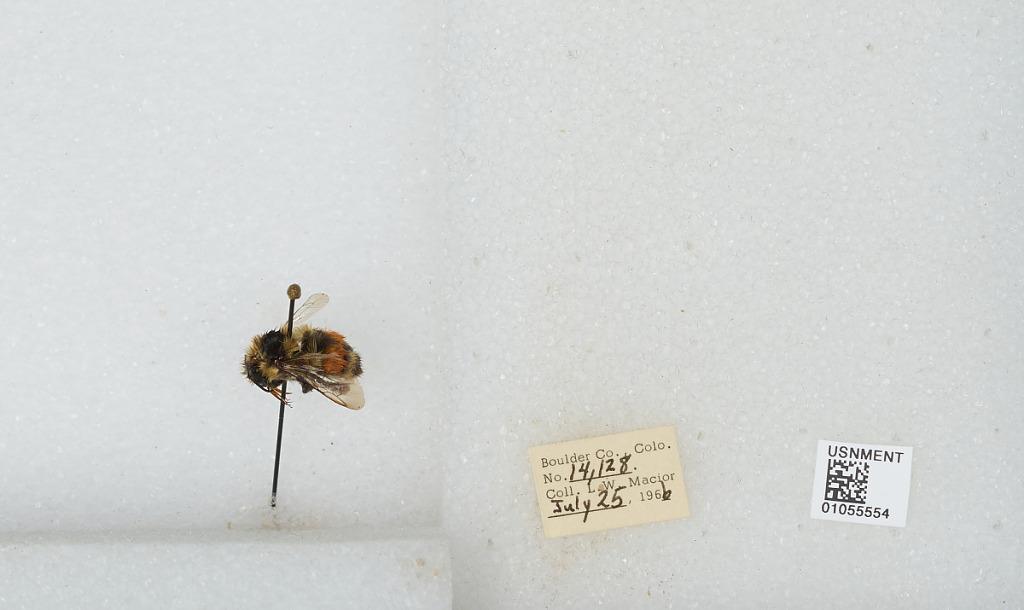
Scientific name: Bombus (Pyrobombus) bifarius Cresson
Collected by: L. Macior
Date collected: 1966-7-25
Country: United States
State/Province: Colorado
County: Boulder
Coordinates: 40.0017, -105.308